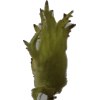
Label: peanut_shell_1x